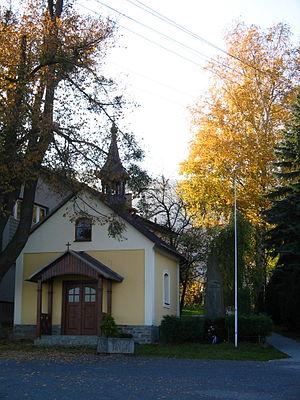
Pstruží est une commune du district de Frýdek-Místek, dans la région de Moravie-Silésie, en République tchèque. Sa population s'élevait à 1 051 habitants en 2018.